Spencer Monument

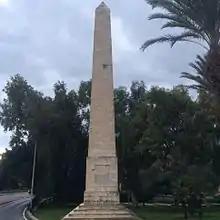
Spencer Monument

The Spencer Monument is a restored obelisk monument on the way to Valletta, in Blata l-Bajda, Malta, erected for Captain Sir Robert Cavendish Spencer, R.N., a cousin of the Governor of Malta,